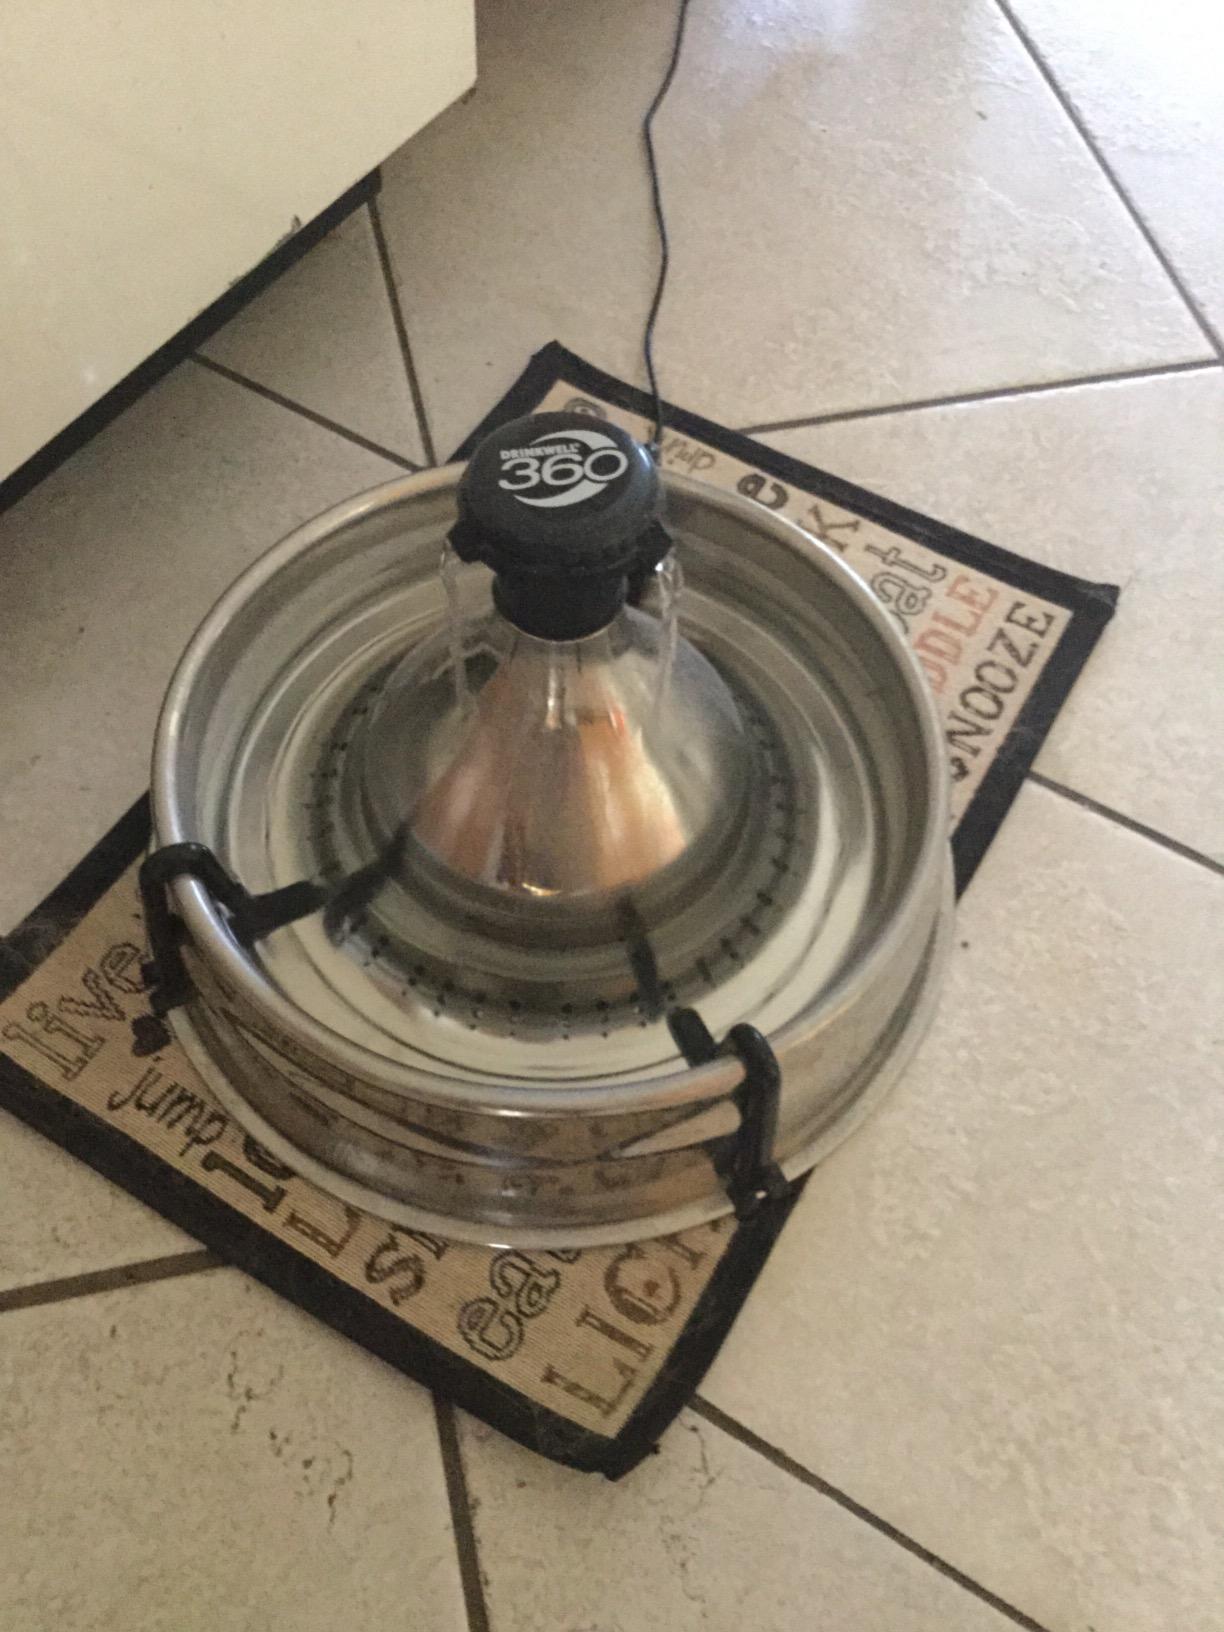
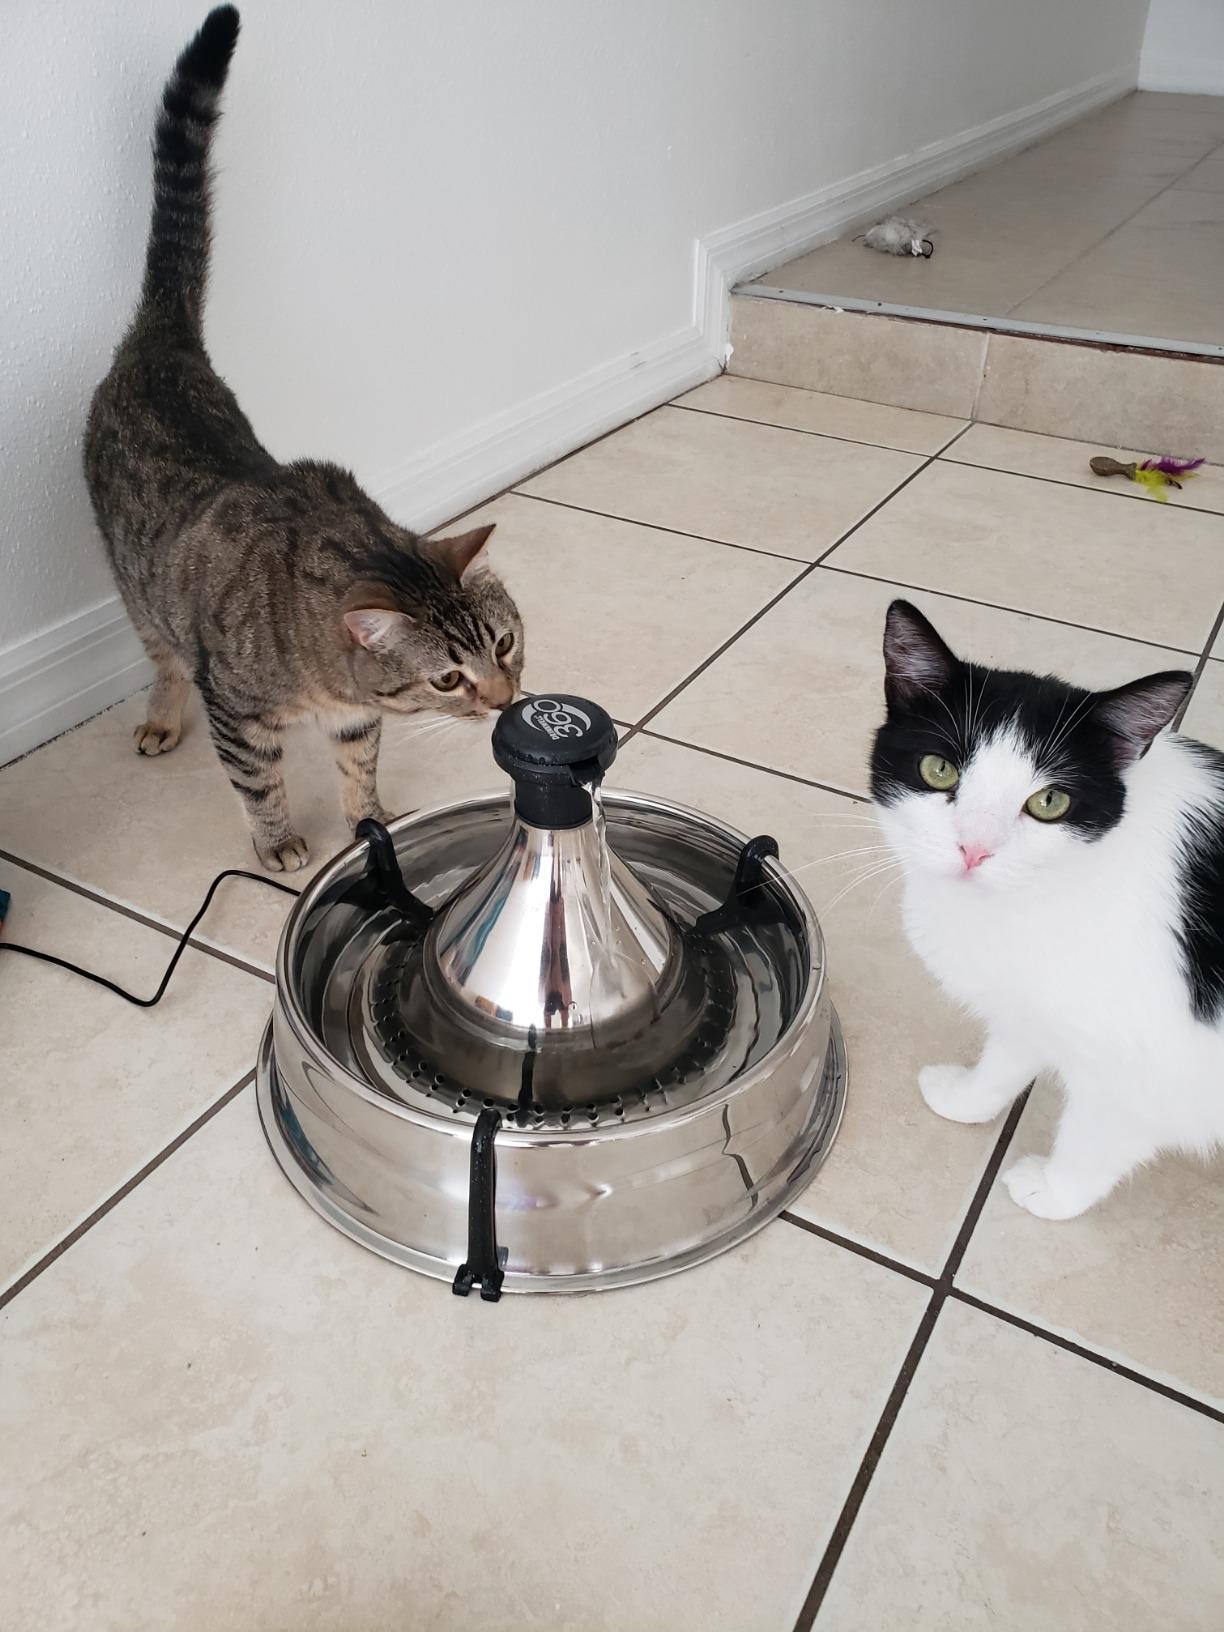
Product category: items_bowl
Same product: yes